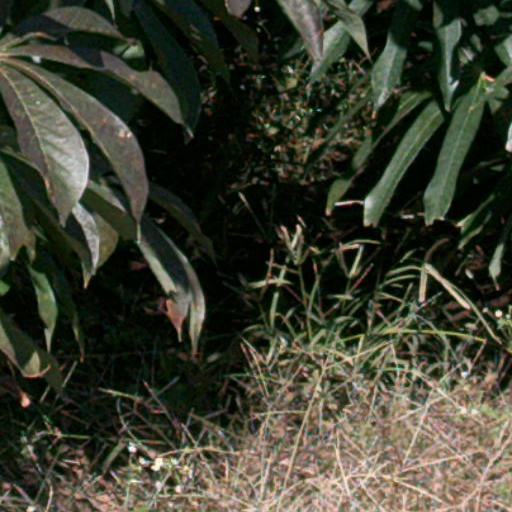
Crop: cassava